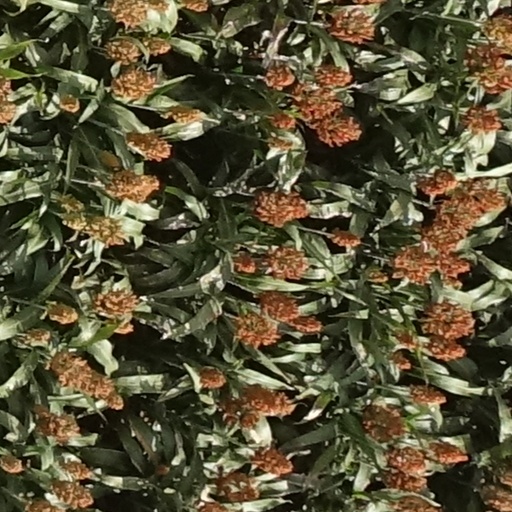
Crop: sorghum